98th Air Brigade

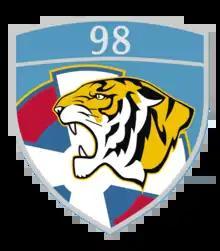

The 98th Air Brigade is a mixed (attack aviation and attack helicopters) brigade of the Serbian Air Force and Air Defence.